British Rail Class 150

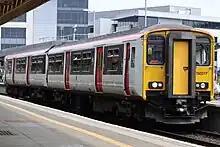
Transport For Wales Rail Class 150 "Sprinter" at Cardiff Central station in 2023.

Following privatisation, Wales & Borders continued to use the fleet of Class 150 units on branch-line services as well as on the commuter services around Cardiff known as the Valley Lines and the Vale of Glamorgan Line. The units transferred to Arriva Trains Wales in December 2003, with more later acquired for the reopened Ebbw Vale line. All of the ATW units were transferred to KeolisAmey Wales on 14 October 2018 and all KeolisAmey Wales units were transferred to Transport for Wales Rail on 7 February 2021.